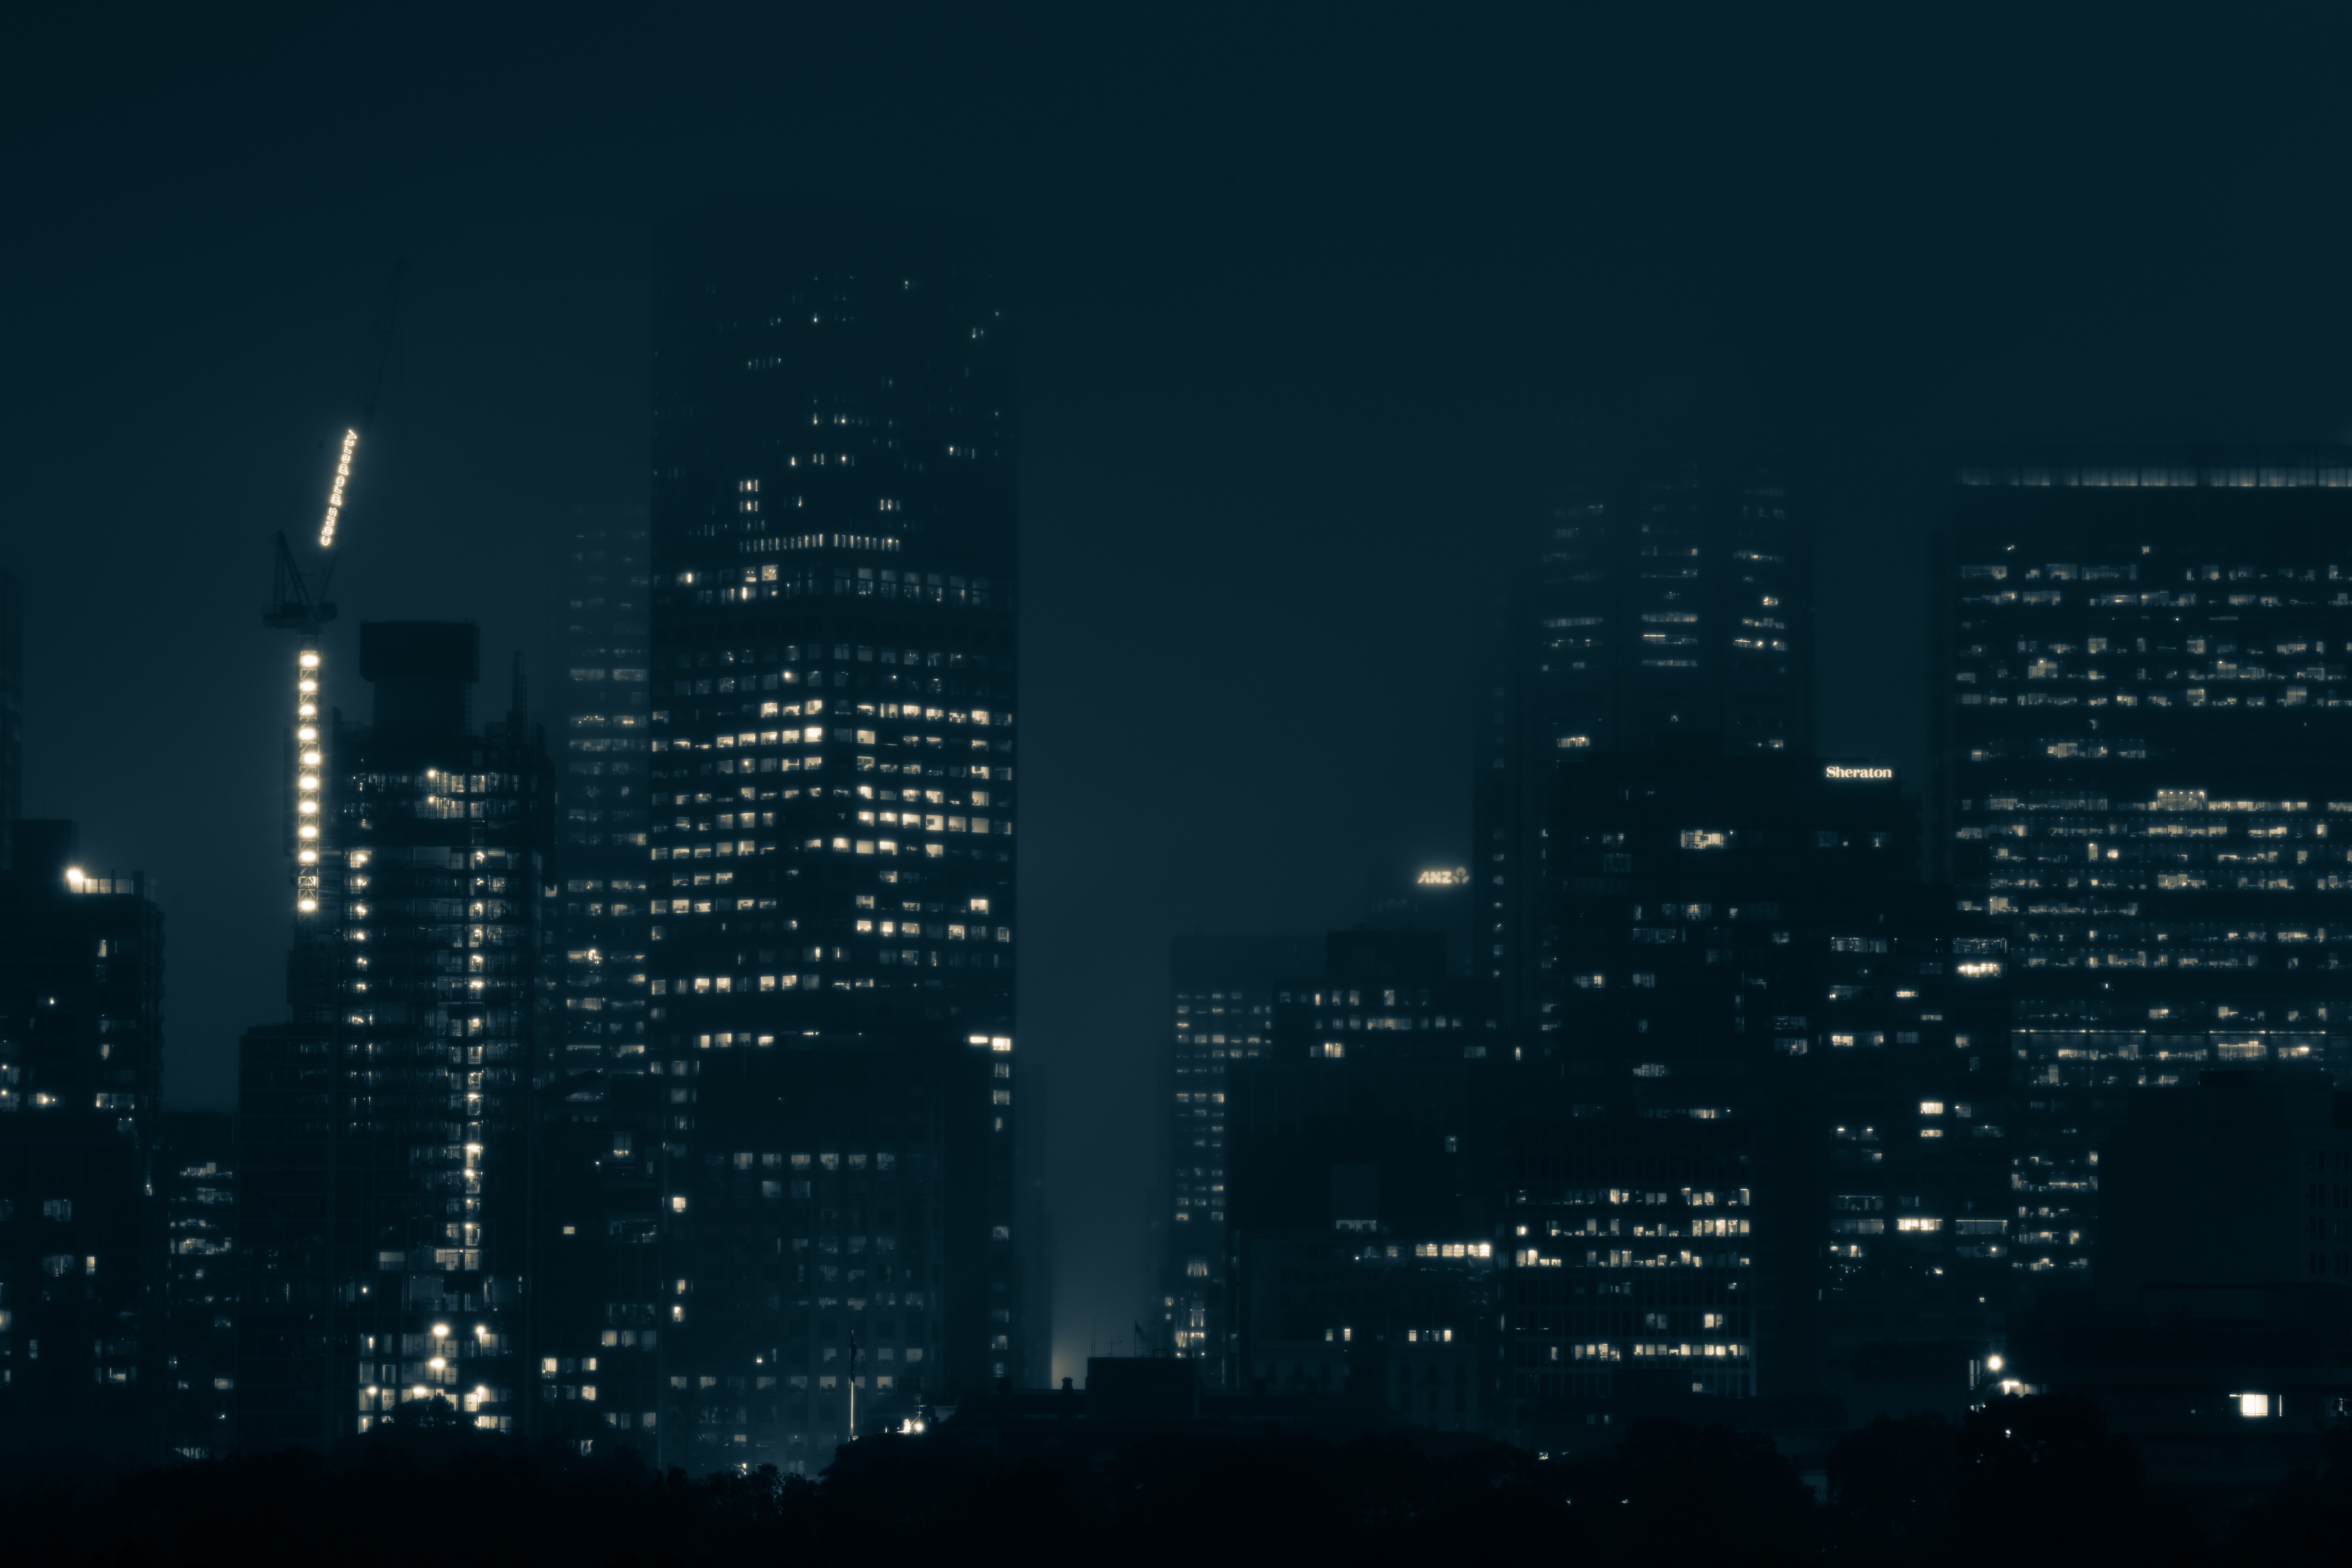
horizon, black and white, skyline, night, city, atmosphere, skyscraper, cityscape, darkness, monochrome, metropolis, human settlement, atmosphere of earth, metropolitan area